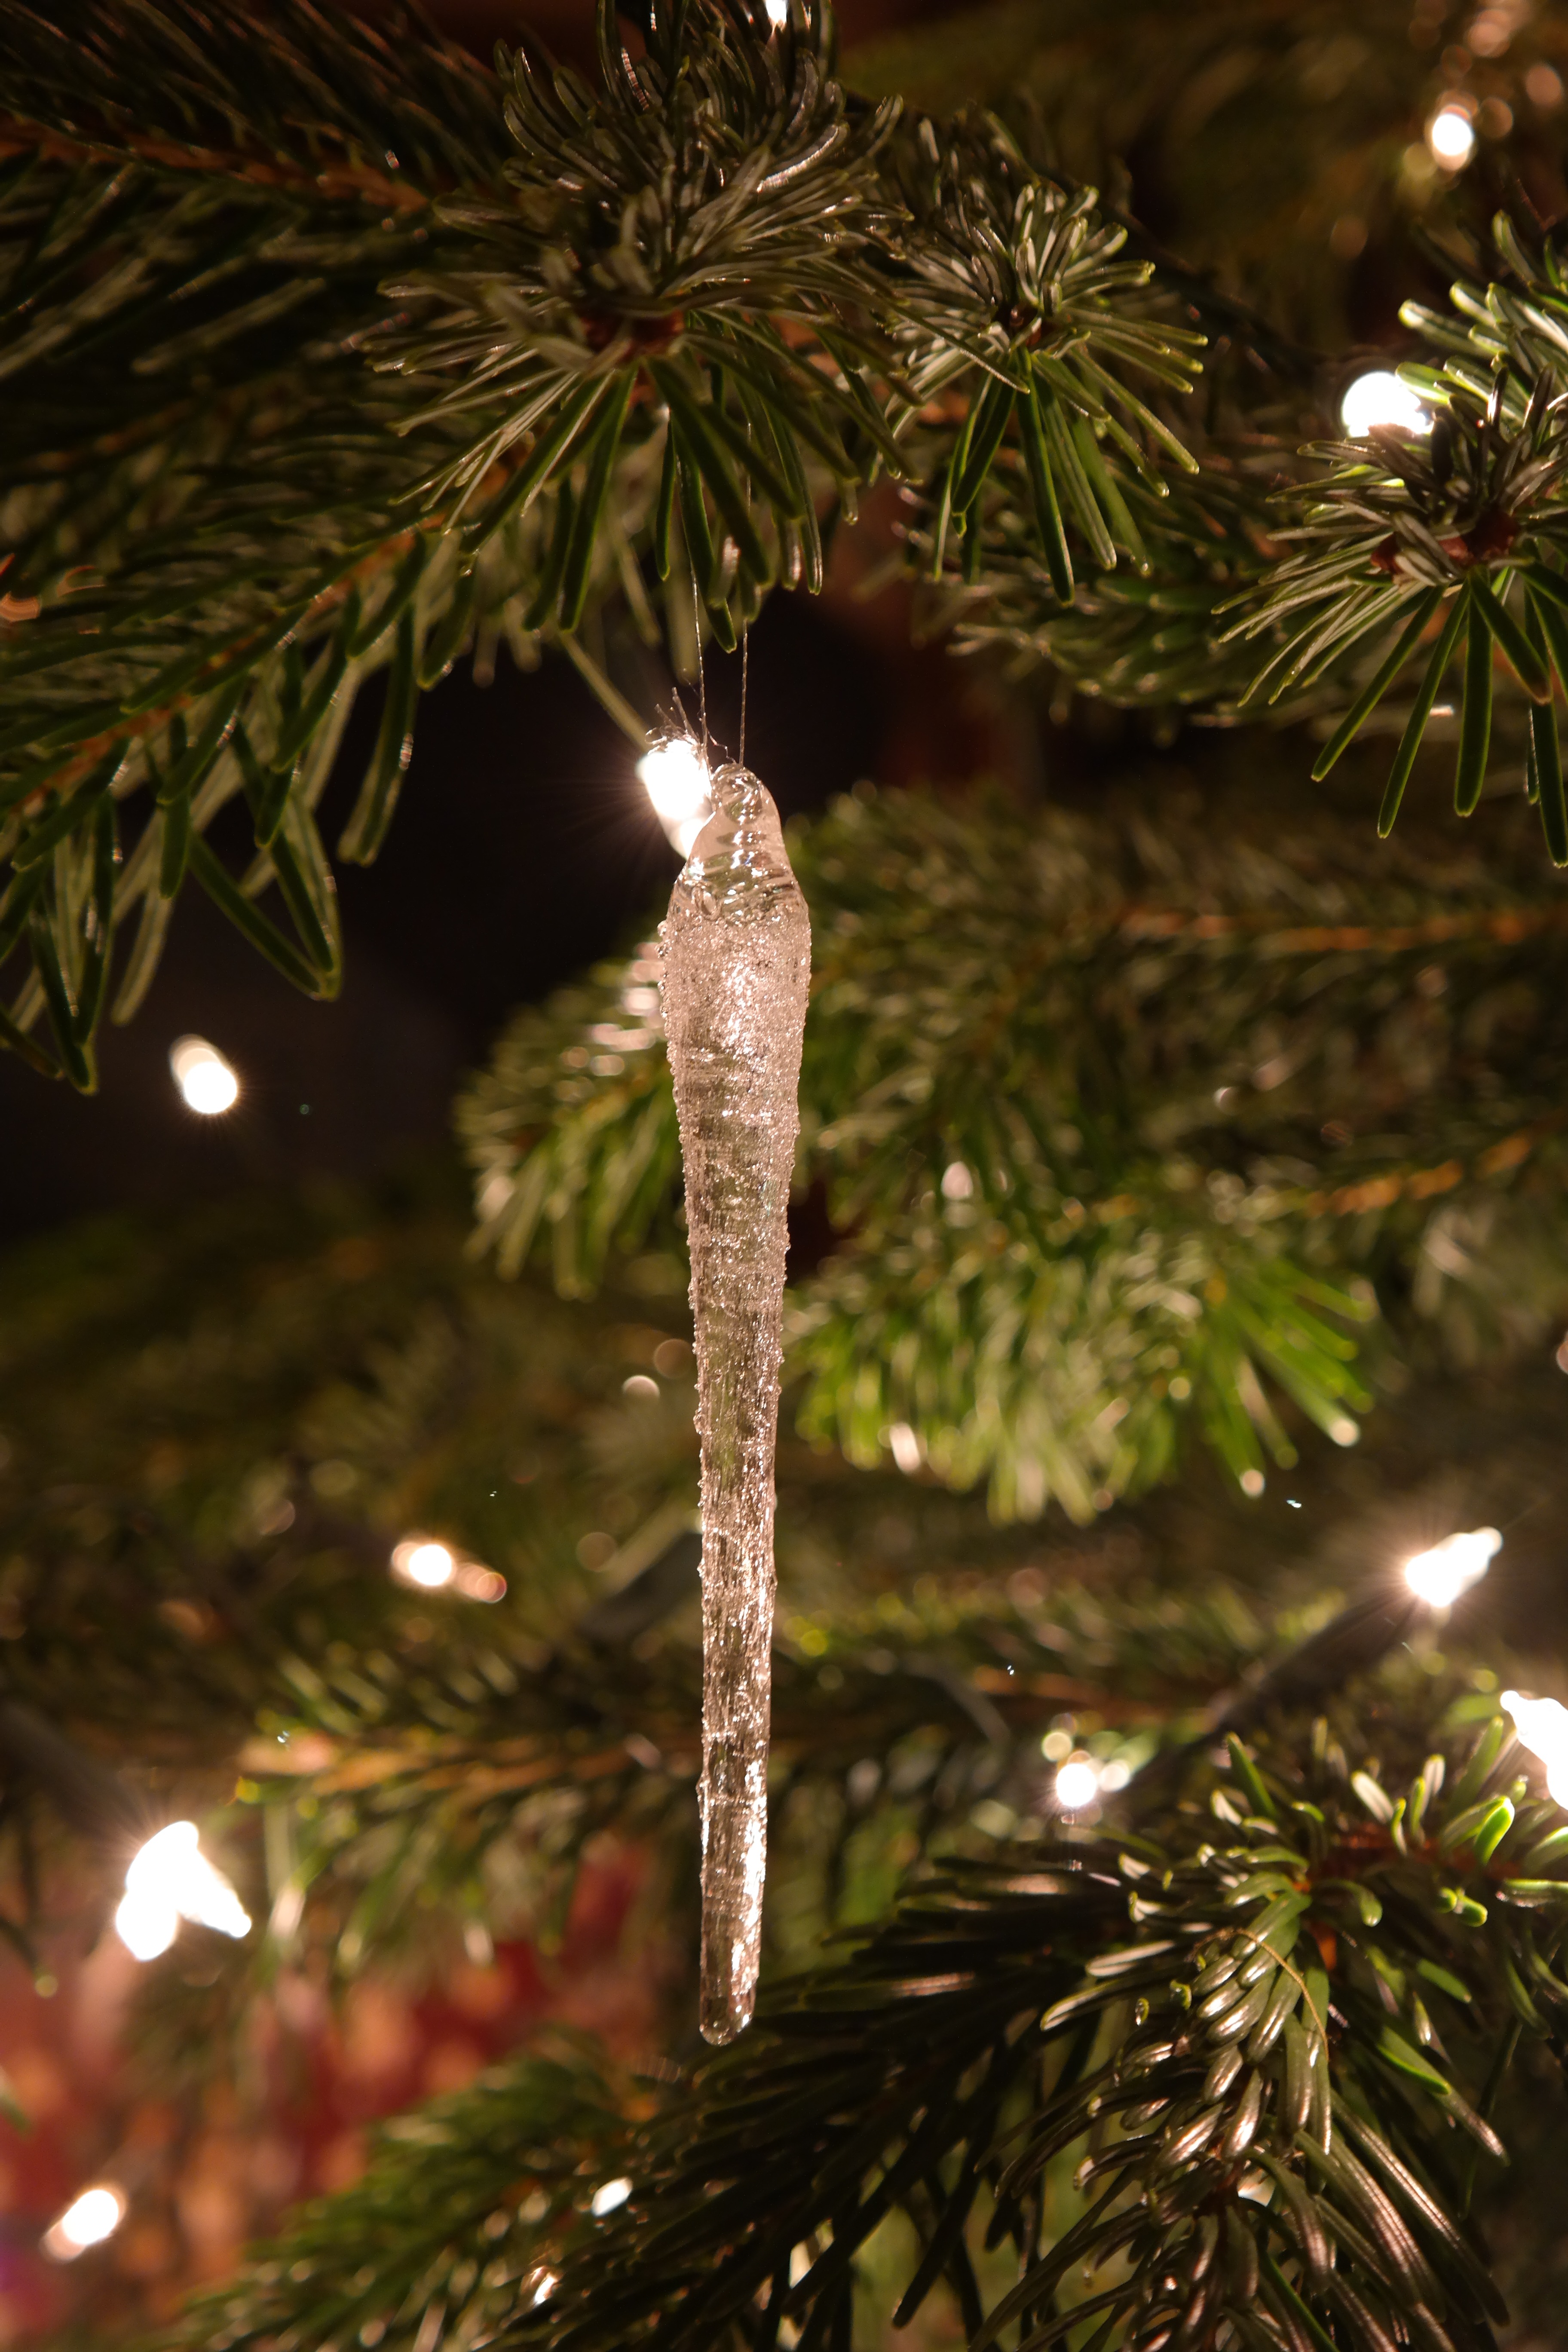
tree, nature, branch, light, plant, sunlight, leaf, flower, glass, green, botany, christmas, fir, flora, christmas tree, twig, conifer, christmas decoration, spruce, icicle, macro photography, weihnachtsbaumschmuck, christmas ornaments, woody plant, land plant, arecales, glass jewellery